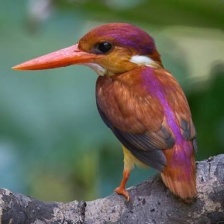
Species: RUFOUS KINGFISHER
Scientific name: CHLOROCERYLE INDA